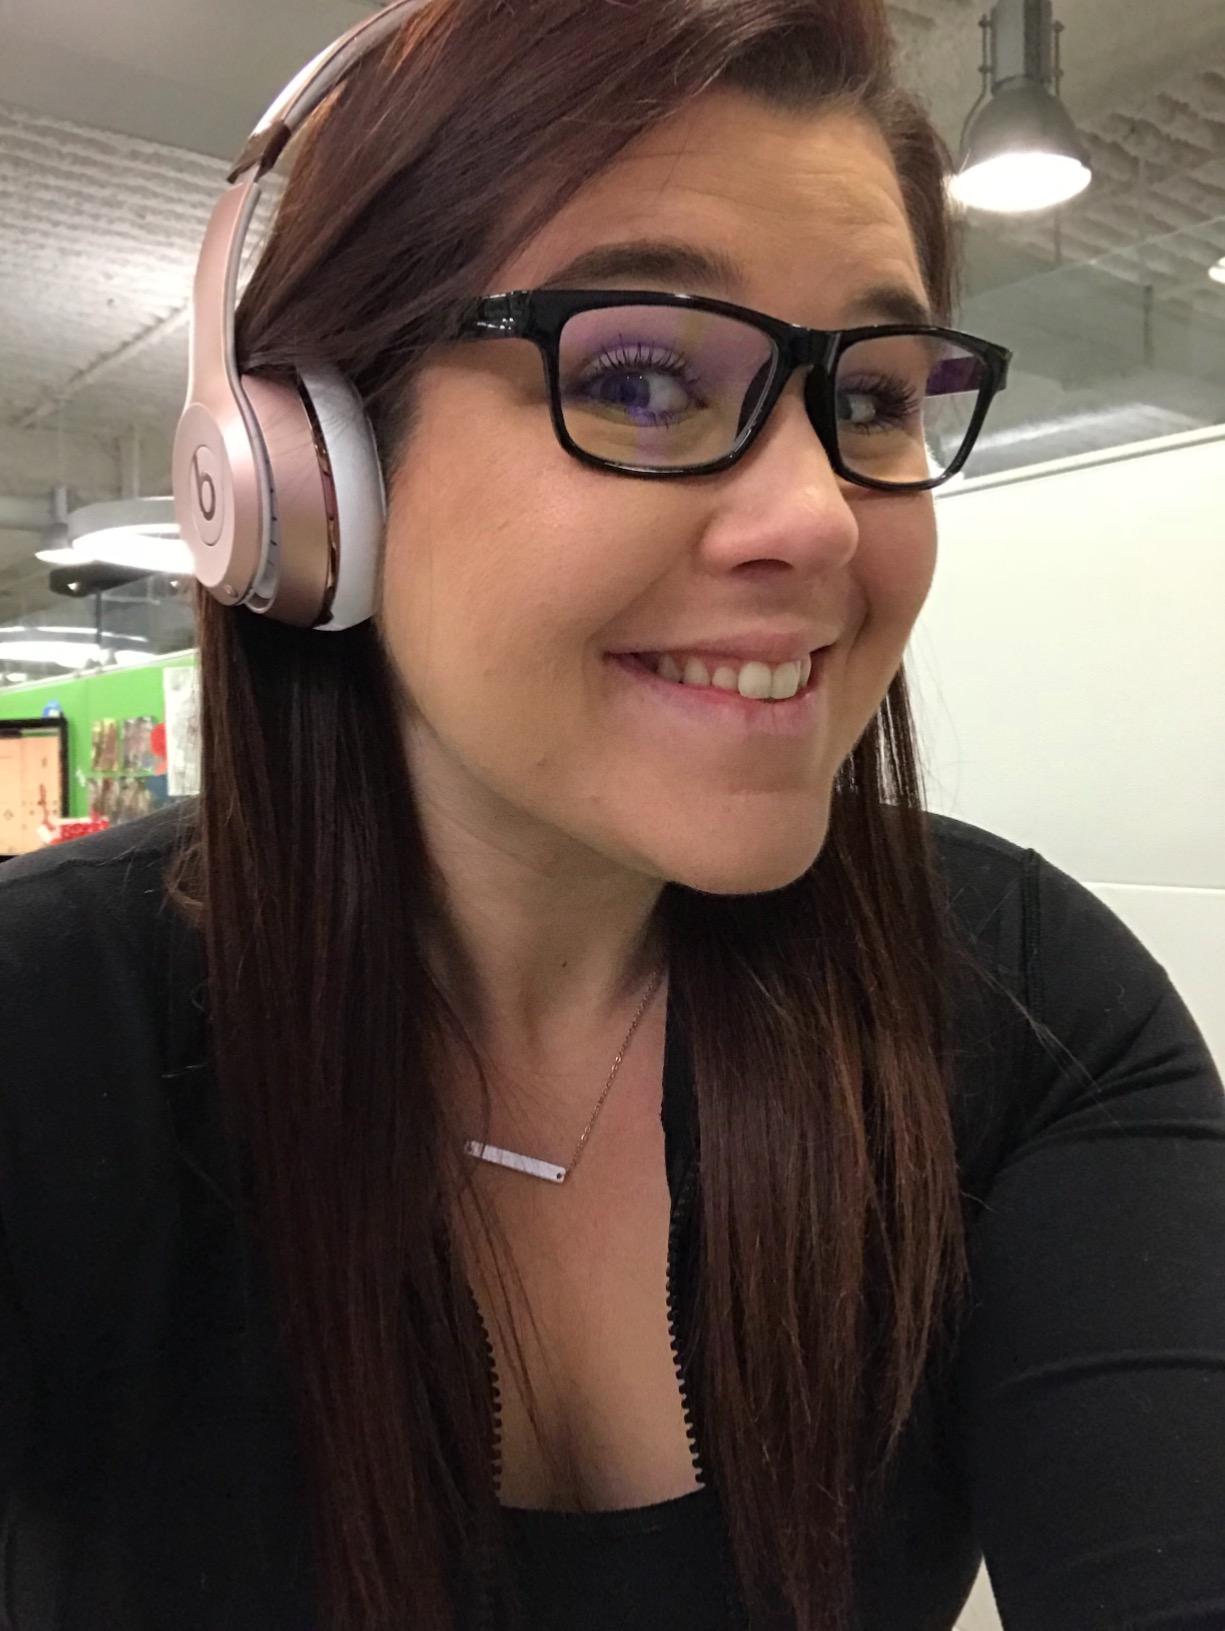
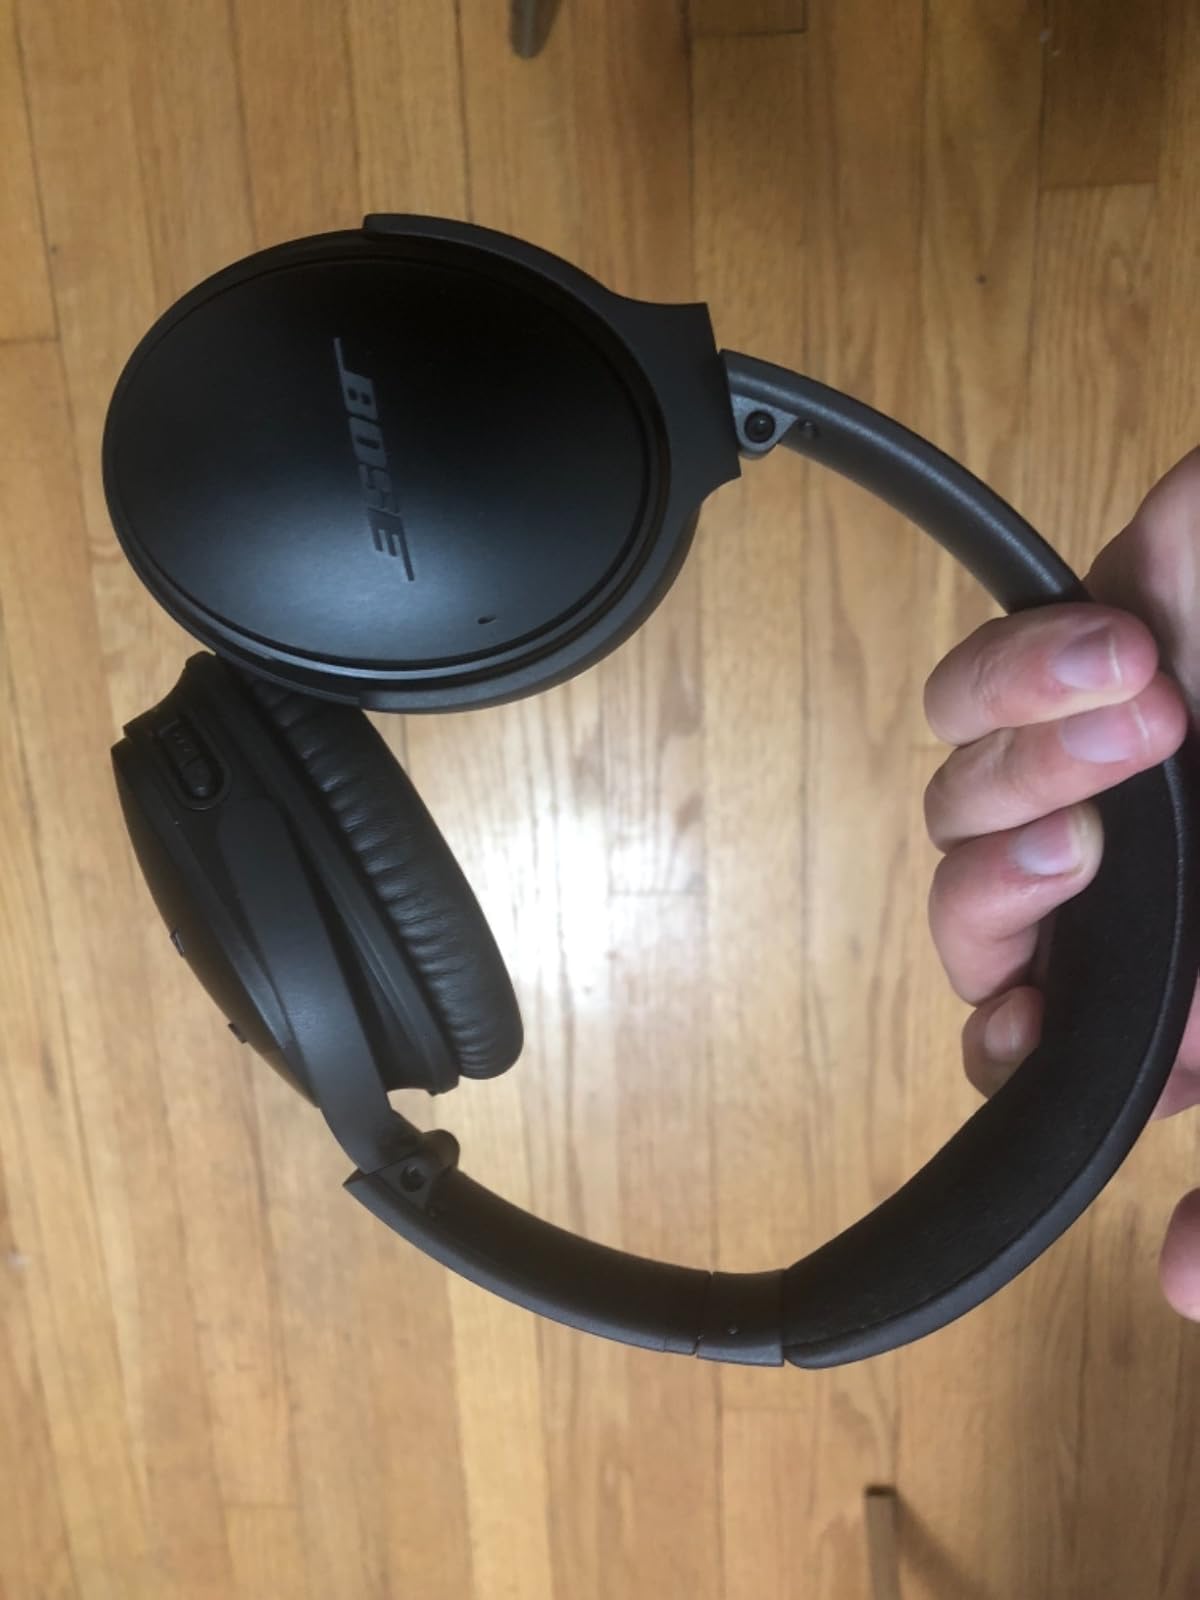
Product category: headphones
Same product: no